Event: Nepal Earthquake
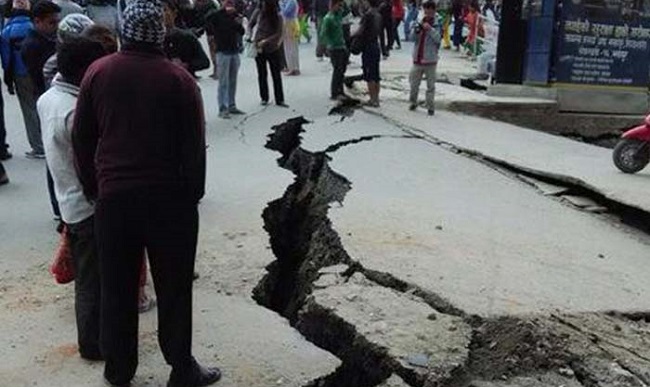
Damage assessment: damage